Pat's Hubba Hubba

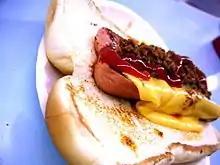
A chili cheese dog.

The main ingredient in most of Hubba's dishes was chili made with ground beef, hot chili peppers, and little else. Hubba's chili contains no beans, tomatoes, or vegetables of any kind. Meals were served with "Hubba Water", tap water with a bit of Hawaiian Punch added in.